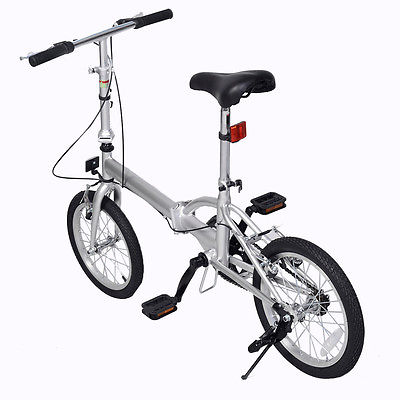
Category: bicycle